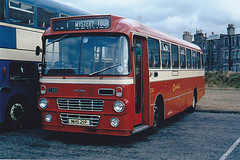
a red tourist bus parked in a parking lot

a large bus and a double decker bus parked outside

there is a old red and white bus next to another bus

A bed bus parked next to a blue double decker bus.

a bus sits parked next to a even bigger bus